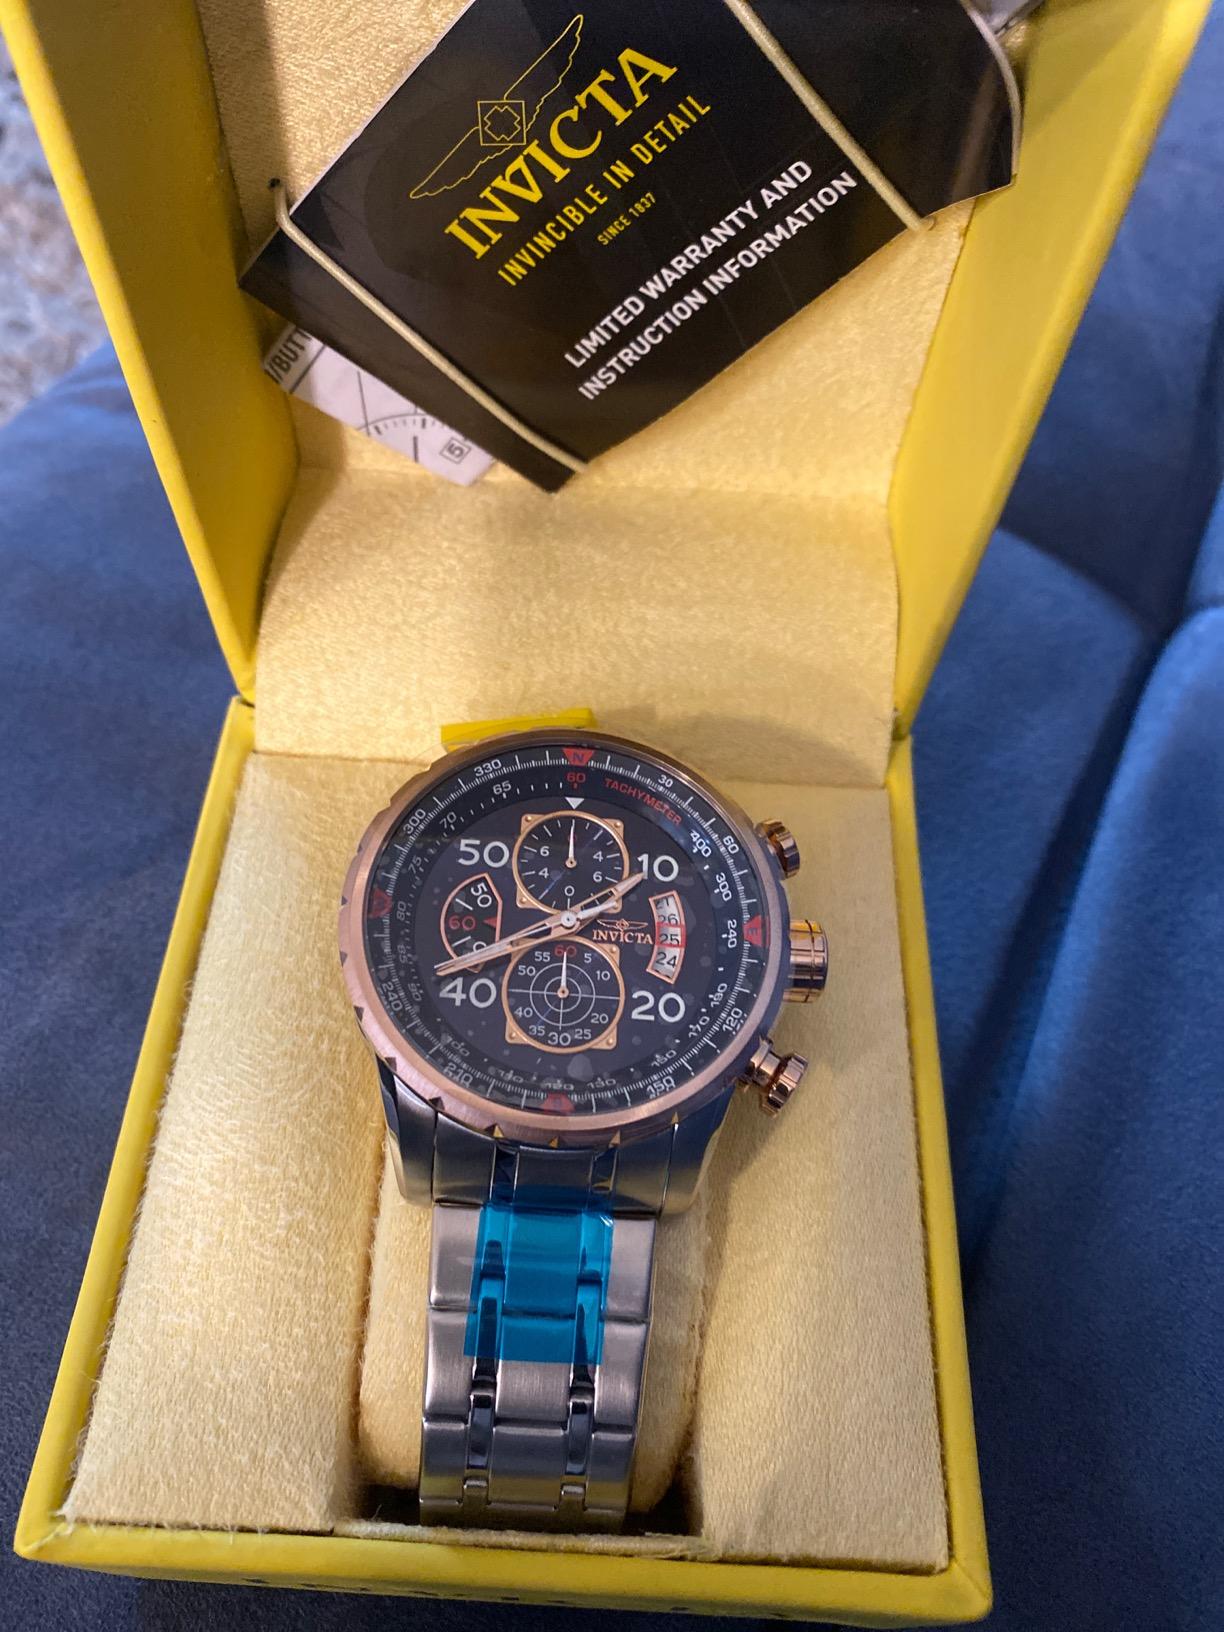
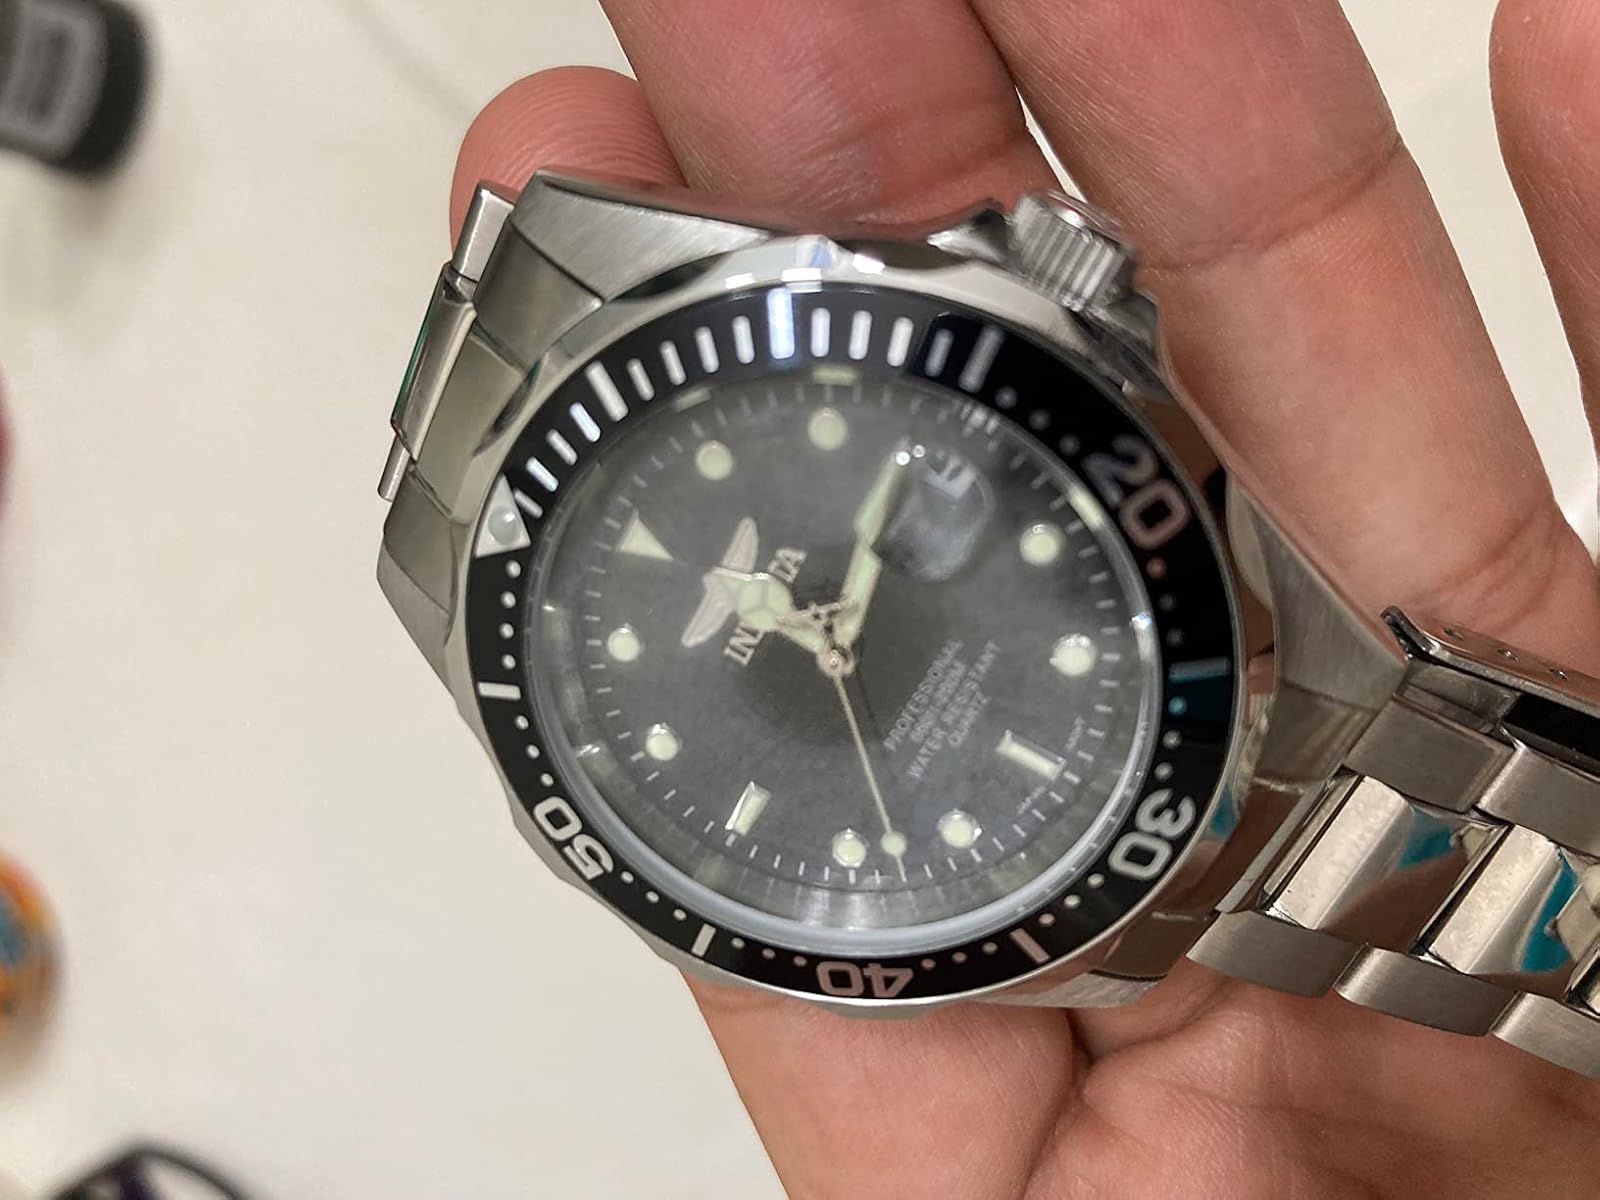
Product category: accessories_watch
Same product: no